One South Broad

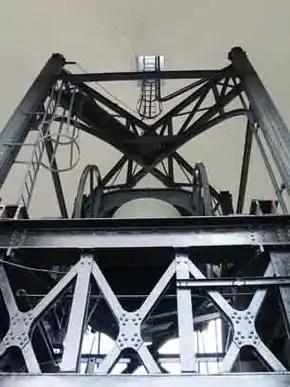
The Founder's Bell

Within the bell tower is the 17-ton (34,776 lbs) Founder's Bell. The bell was cast in 1925 under a commission by Rodman Wanamaker to honor his father John Wanamaker, founder of the department store empire, and the sesquicentennial. Cast by Gillett & Johnston in Croydon, England, the bell is at the rim and high and is one of the largest bells in the world. The bell was brought in 1926 by the Cunard liner "Ascania" to New York City, from which it was conveyed to Philadelphia by rail. The bell was carried on a flatcar and had clearance of only in some of the tunnels the train passed through.